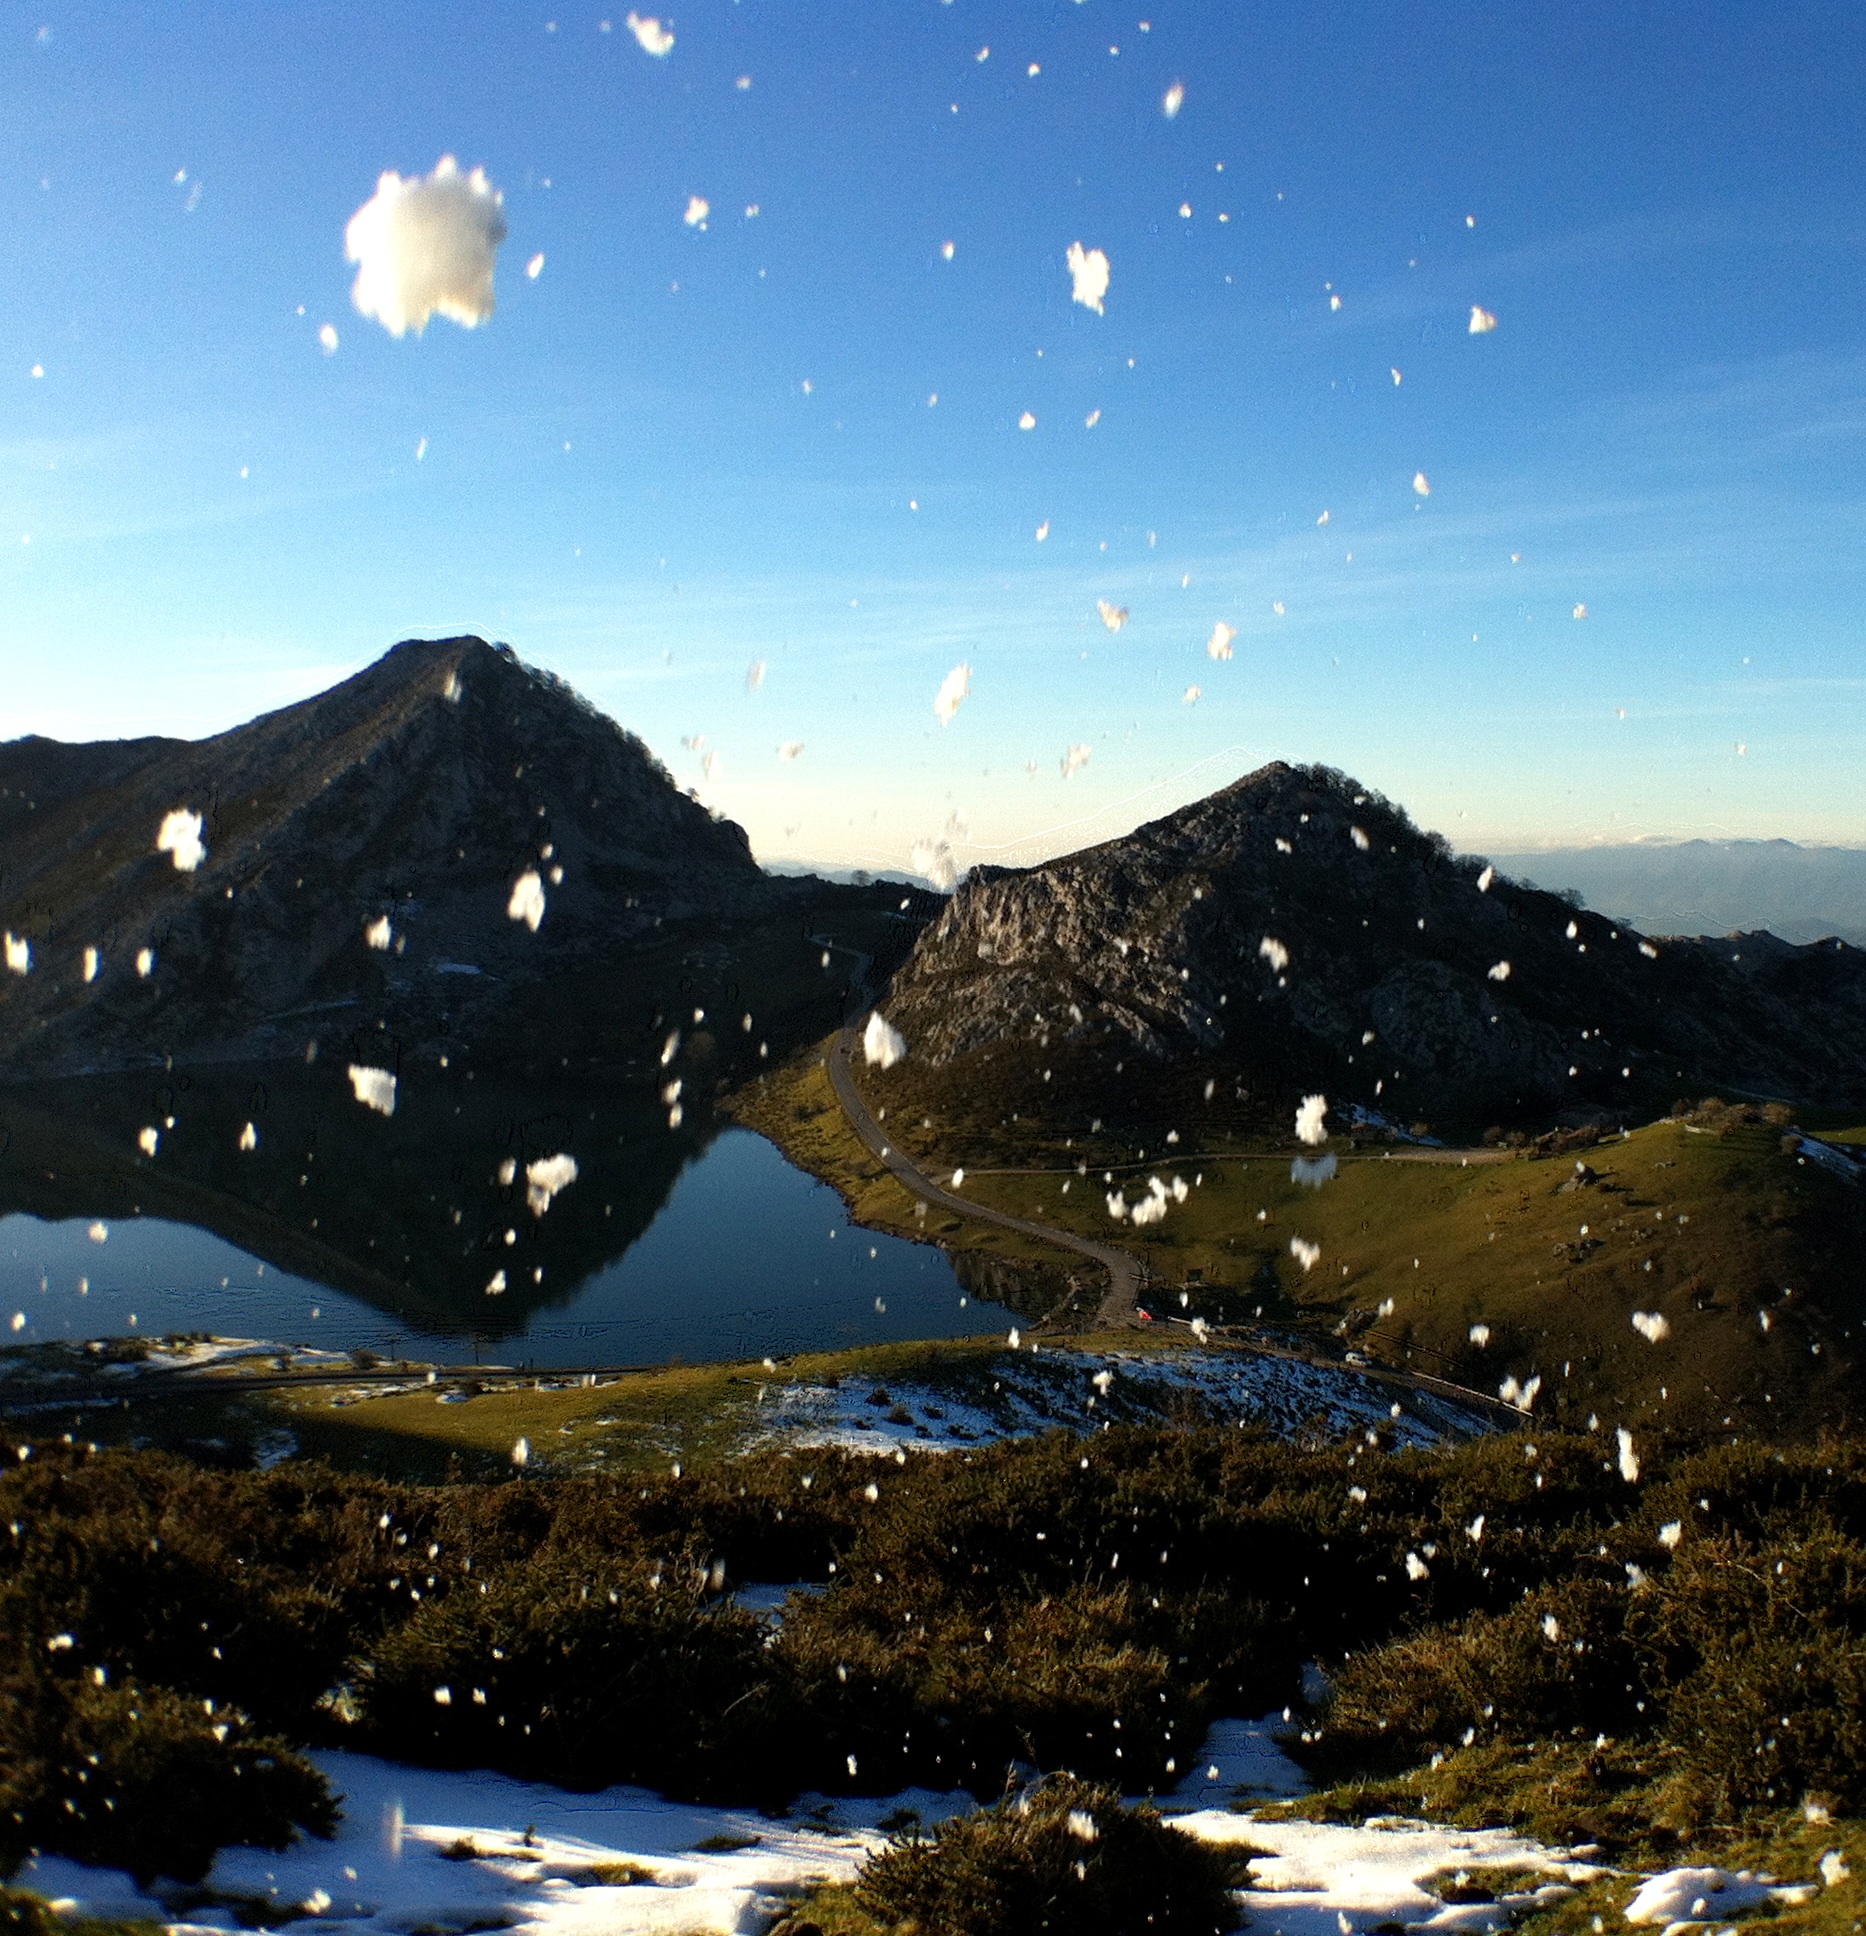
landscape, nature, mountain, snow, winter, cloud, sky, sunset, night, sunlight, morning, lake, dawn, mountain range, dusk, evening, reflection, moonlight, mountainous landforms